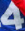
Number: 4